Achelousaurus

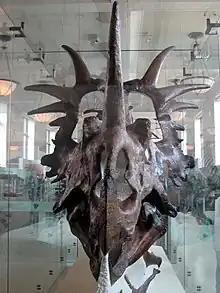
Phylogenetic analyses have varied in the closeness of the relationship between "Einiosaurus", "Achelousaurus", and "Styracosaurus"; here, a skull at the American Museum of Natural History

Sampson felt, in 1995, that there was not enough evidence to conclude that "Achelousaurus" was a direct descendant of "Einiosaurus". Unlike Horner, he decided to perform a cladistic analysis to establish a phylogeny. This showed an evolutionary tree wherein "Achelousaurus" split off between "Einiosaurus" and "Pachyrhinosaurus", as Horner had predicted. Contrary to Horner's claim, "Styracosaurus albertensis" could not have been a direct ancestor, as it was a sister species of "Centrosaurus" in Sampson's analysis.